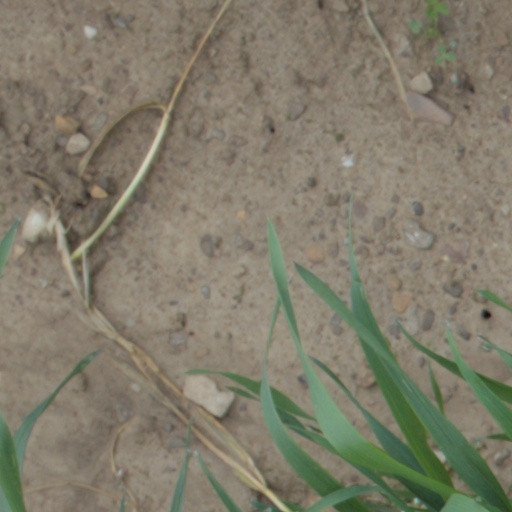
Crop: wheat